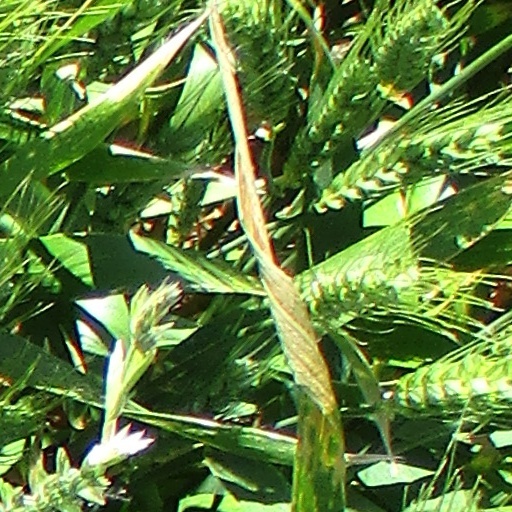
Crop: wheat